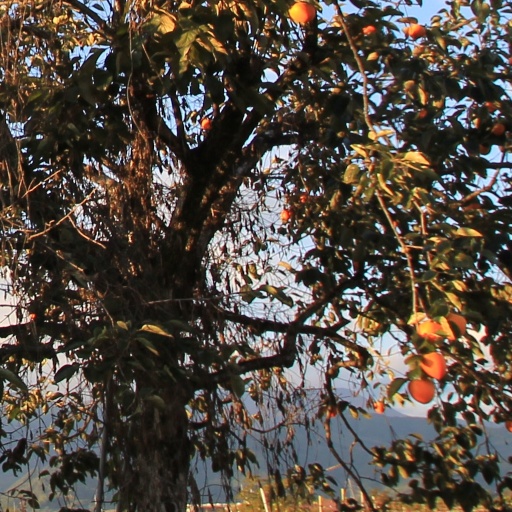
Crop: grape